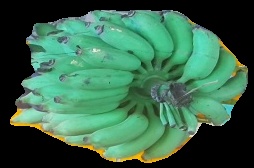
Variety: elakki-bale
Grade: grade2